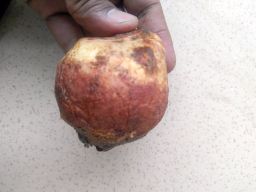
Fruit: Guava
Quality: Bad